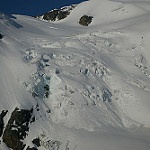
Scene: Outdoor